Tropical Storm Etau (2009)

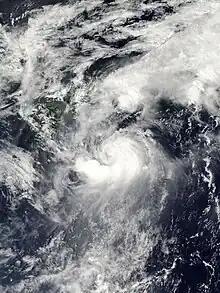
Tropical Storm Etau at peak intensity on August 10

Tropical Storm Etau was the deadliest tropical cyclone to impact Japan since Typhoon Tokage in 2004. Forming on August 8, 2009 from an area of low pressure, the system gradually intensified into a tropical storm. Tracking in a curved path around the edge of a subtropical ridge, Etau continued to intensify as it neared Japan. By August 10, the cyclone reached its peak intensity as a weak tropical storm with winds of 75 km/h (45 mph ) and a barometric pressure of 992 hPa (mbar). Shortly after, Etau began to weaken. Increasing wind shear led to the center becoming devoid of convection and the system eventually weakened to a tropical depression on August 13. The remnants of Etau persisted for nearly three days before dissipating early on August 16.